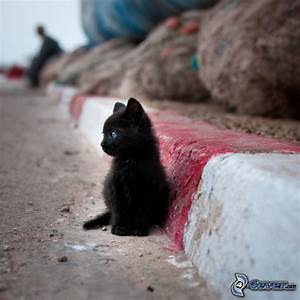
Label: gatto